Carmel Winery

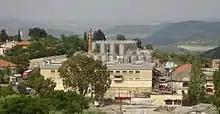
The Zichron Yaakov Winery

Through the early decades of the 20th century the wine business bloomed. Branches of Carmel Wine Co., were opened in Damascus, Cairo, Beirut, Berlin, London, Warsaw and Alexandria, and sales increased, particularly during the First World War, when allied troops passed through Palestine. However, the businesses fell sharply when the war was over. The industry lost its principal markets in Russia due to the October Revolution, in the United States because of Prohibition, and in Egypt and the Middle East because of Arab nationalism. Many of the vineyards were uprooted and replanted with citrus trees.